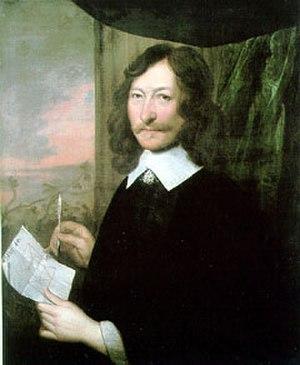
William Lilly est un célèbre astrologue anglais qui écrivit en 1647 Christian Astrology, un ouvrage toujours coté par les tenants de l'astrologie traditionnelle. Il est dit « le vrai père de l'astrologie britannique ». Contrairement à la légende, il n'aurait pas prédit de façon précise l'incendie de Londres de 1666.